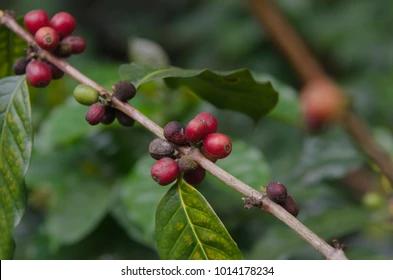
Plant: Coffee
Disease: coffee berry blotch